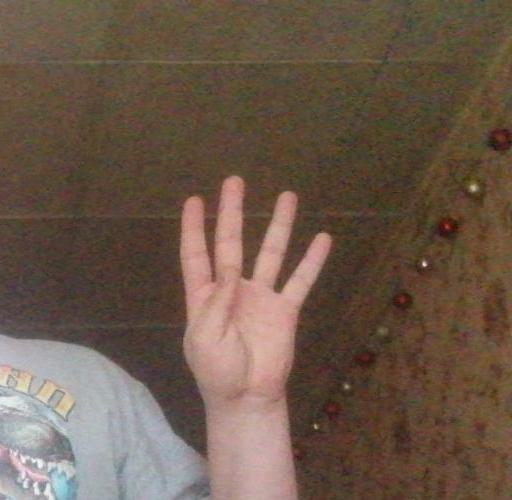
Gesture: four